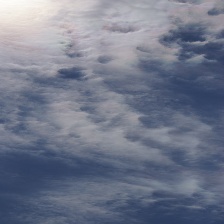
Cloud type: Cirroculumulus